Alpini Battalion "Val Chiese"

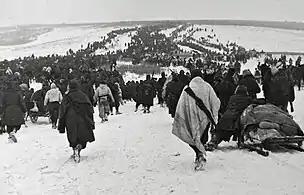
The Alpine Army Corps' retreat in Ukraine in January 1943

In July 1942 the three alpine division arrived in Eastern Ukraine, from where they marched eastwards towards the Don river. The Italian 8th Army covered the left flank of the German 6th Army, which spearheaded the German summer offensive of 1942 towards Stalingrad. On 12 December 1942, the Red Army commenced Operation Little Saturn, which, in its first stage, attacked and encircled the Italian II Army Corps and XXXV Army Corps, to the southeast of the Alpine Army Corps. On 13 January 1943, the Red Army launched the second stage of Operation Little Saturn with the Voronezh Front encircling and destroying the Hungarian Second Army to the northwest of the Alpine Army Corps.